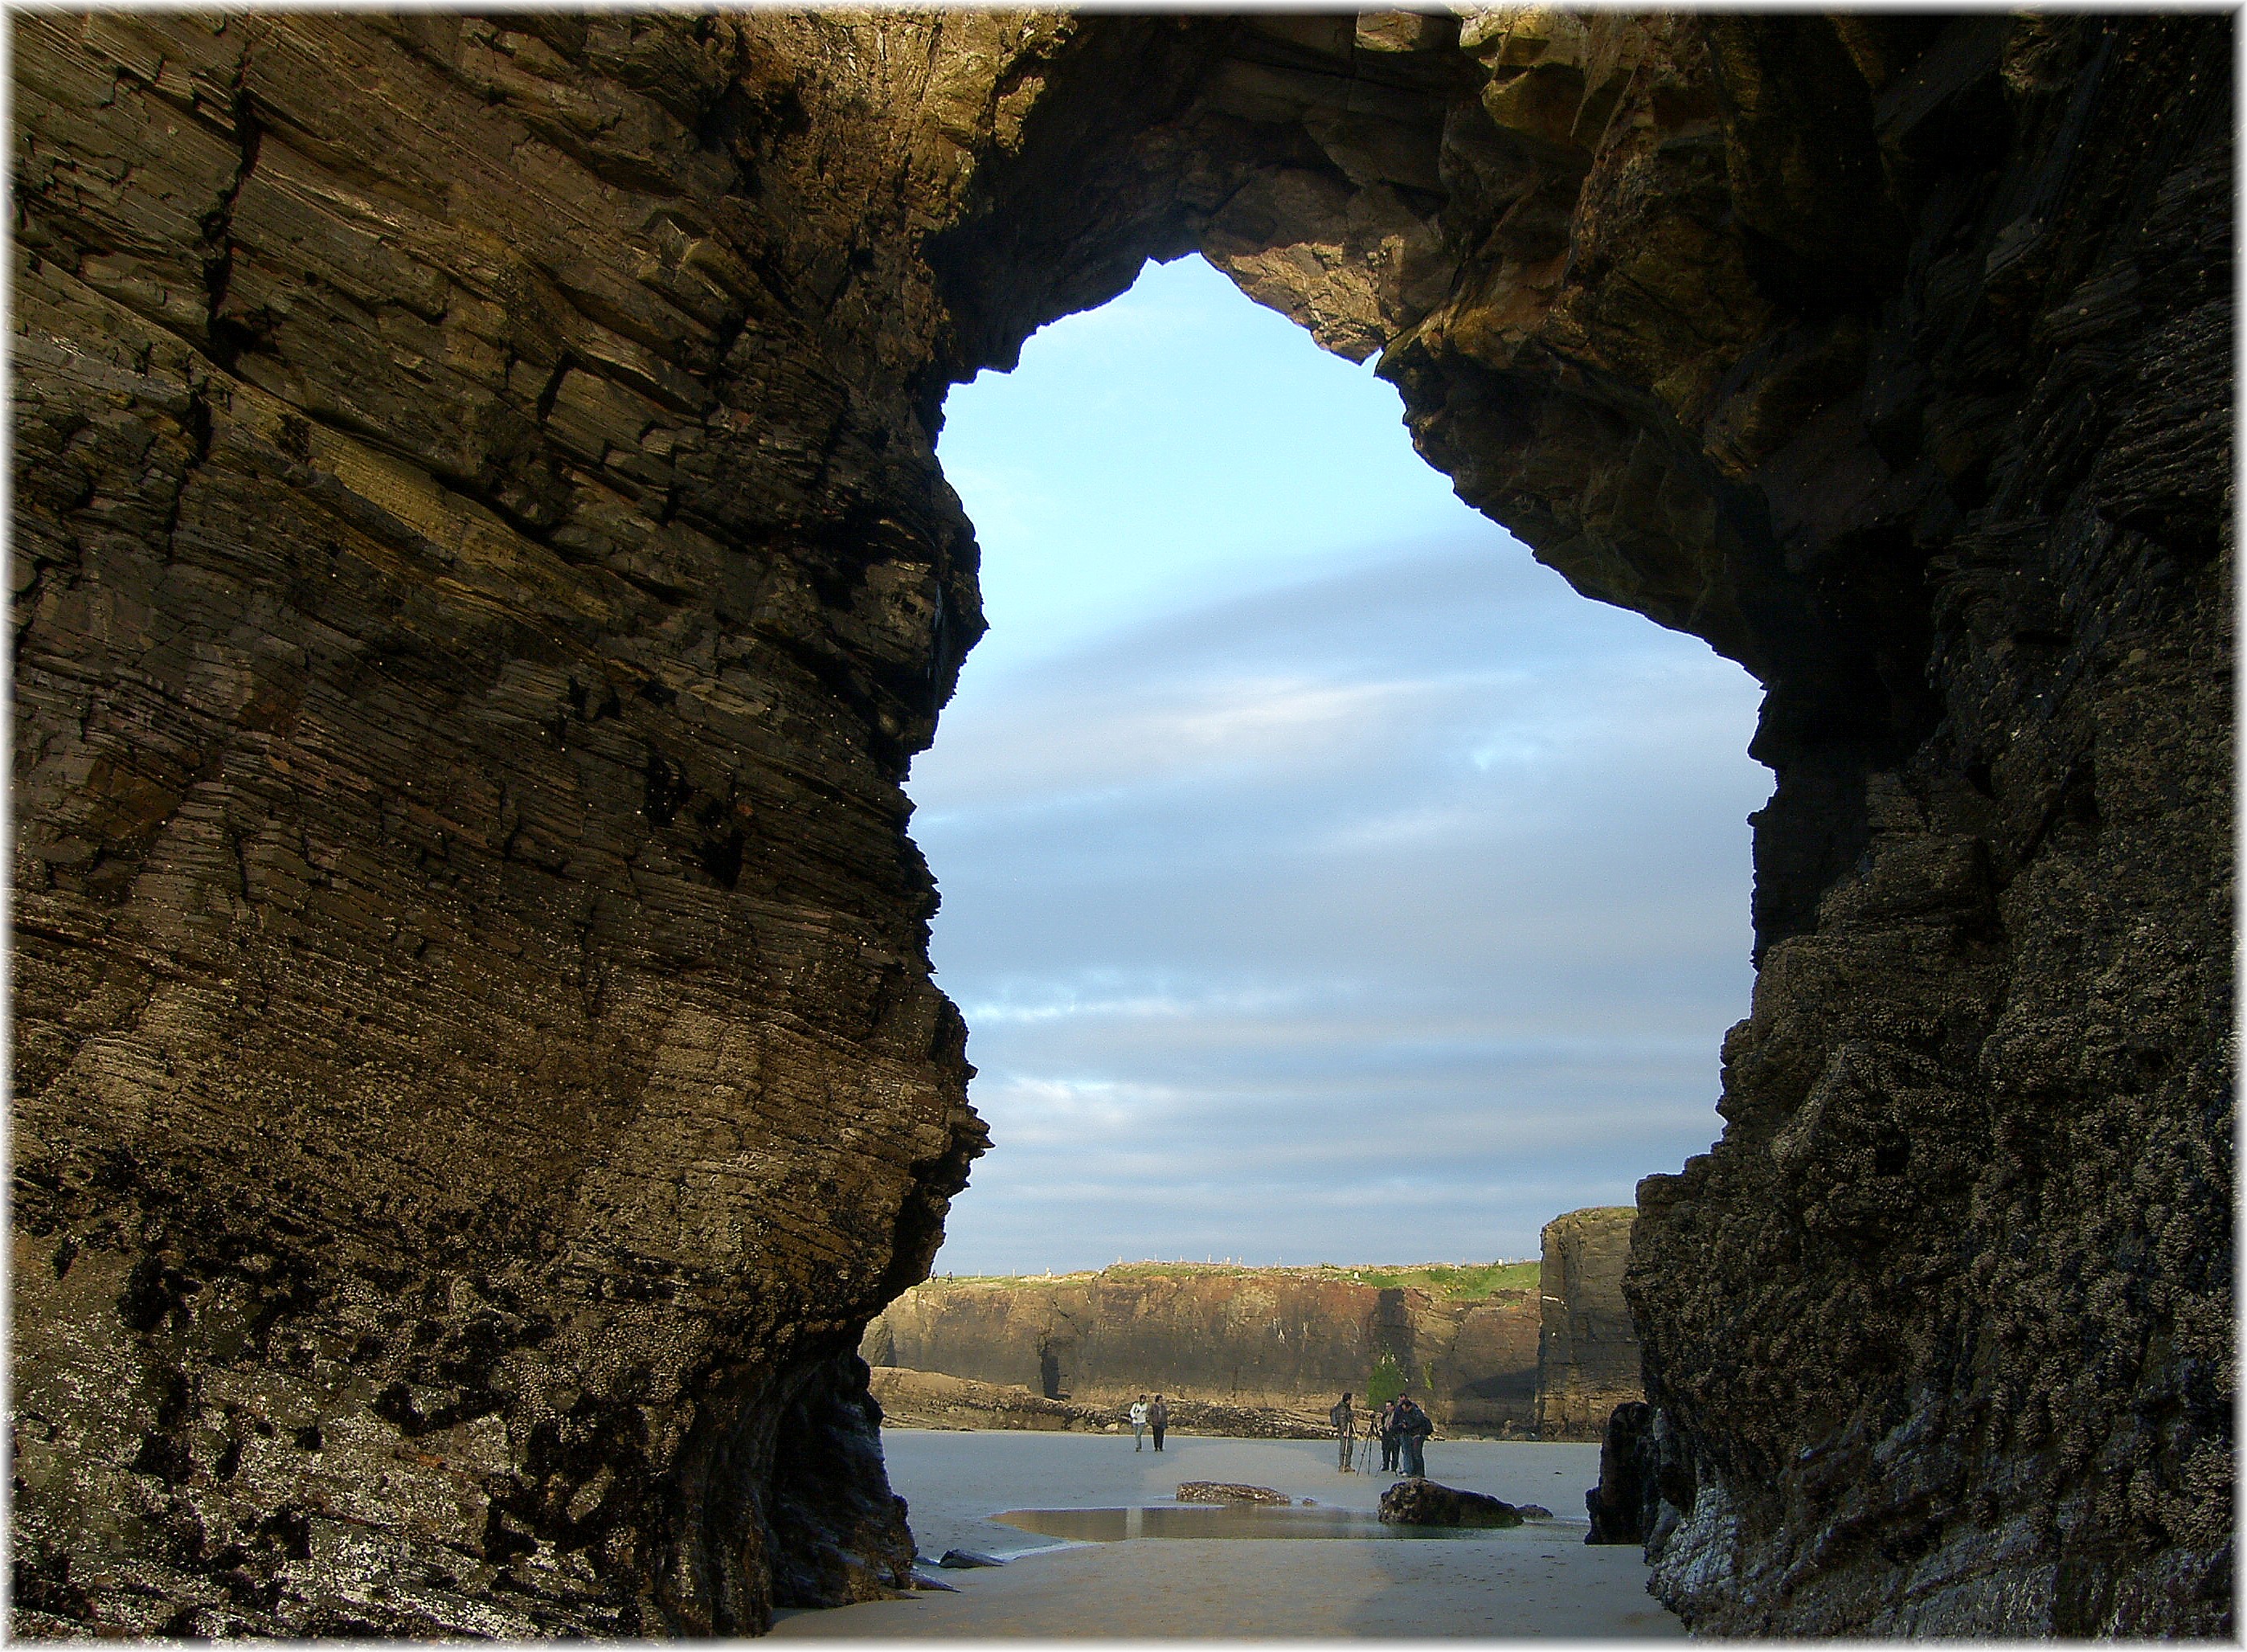
beach, sea, coast, water, nature, rock, architecture, stone, formation, cliff, europe, arch, reflection, terrain, material, spain, espagne, ruins, europa, playa, naturaleza, galicia, piedra, praia, natureza, espanha, natur, pedra, espana, ribadeo, galiza, arenal, galice, provinciadelugo, ascatedrais, lascatedrales, praiadascatedrais, landform, natural arch, sea cave